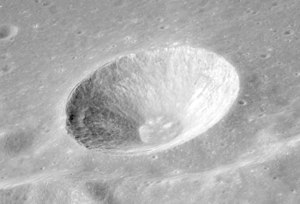
Fabbroni (månekrater)
Fabbroni er et lille nedslagskrater på Månen. Det befinder sig på Månens forside og er opkaldt efter den italienske kemiker Giovanni V. M. Fabbroni.